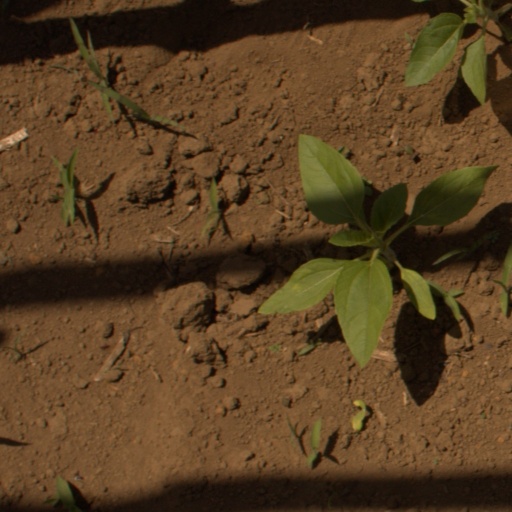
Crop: Jerusalem artichoke